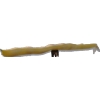
Label: bean_pod